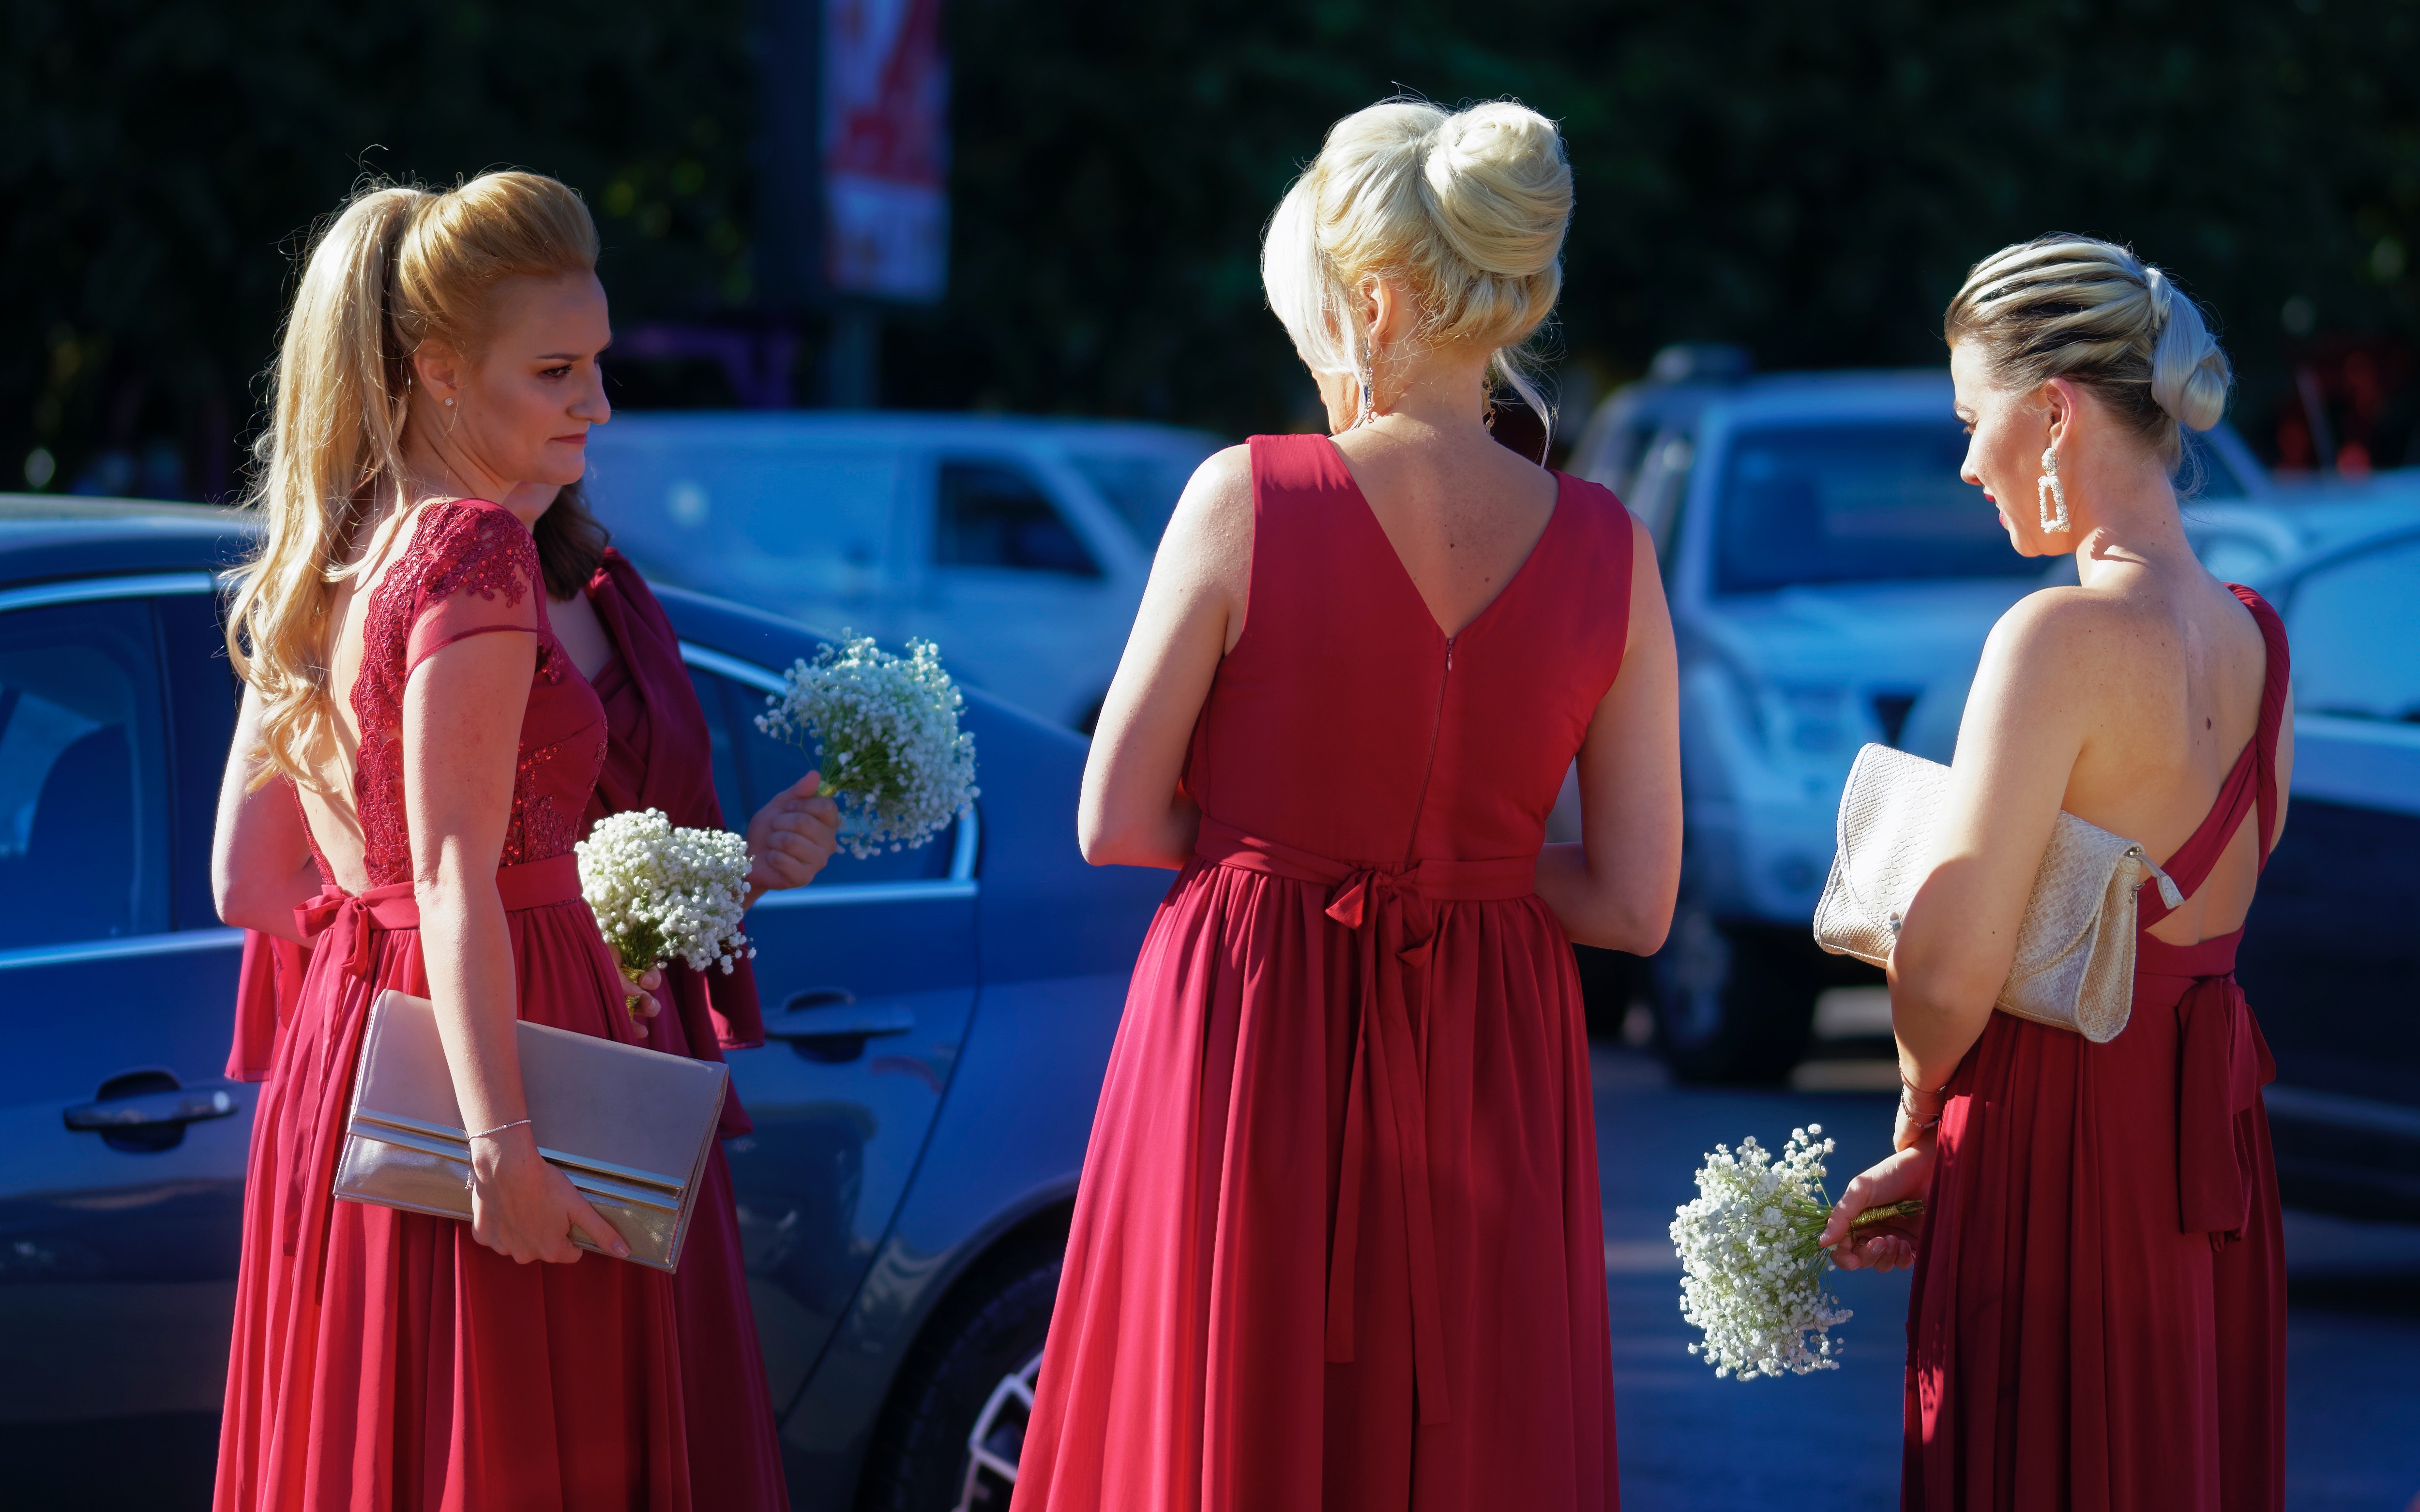
event, dress, carpet, gown, electric blue, flooring, ceremony